Gaza City

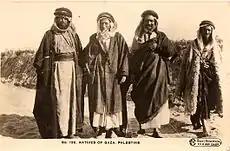
Men from Gaza, 19th century

The areas between Rimal and the Old City became the districts of Sabra and Daraj. In the northwest is the district of Nasser, built in the early 1950s and named in honor of Egyptian president Gamal Abdel Nasser. The district of Sheikh Radwan, developed in the 1970s, is to the north of the Old City and is named after Sheikh Radwan—the tomb of whom is located within the district. Gaza has absorbed the village of al-Qubbah near the border with Israel, as well as the Palestinian refugee camp of al-Shati along the coast, although the latter is not under the city's municipal jurisdiction. In the late 1990s, the PNA built the more affluent neighborhood of Tel al-Hawa along the southern edge of Rimal. Along the southern coast of the city is the neighborhood of Sheikh Ijlin.